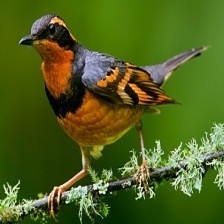
Species: VARIED THRUSH
Scientific name: IXOREUS NAEVIUS